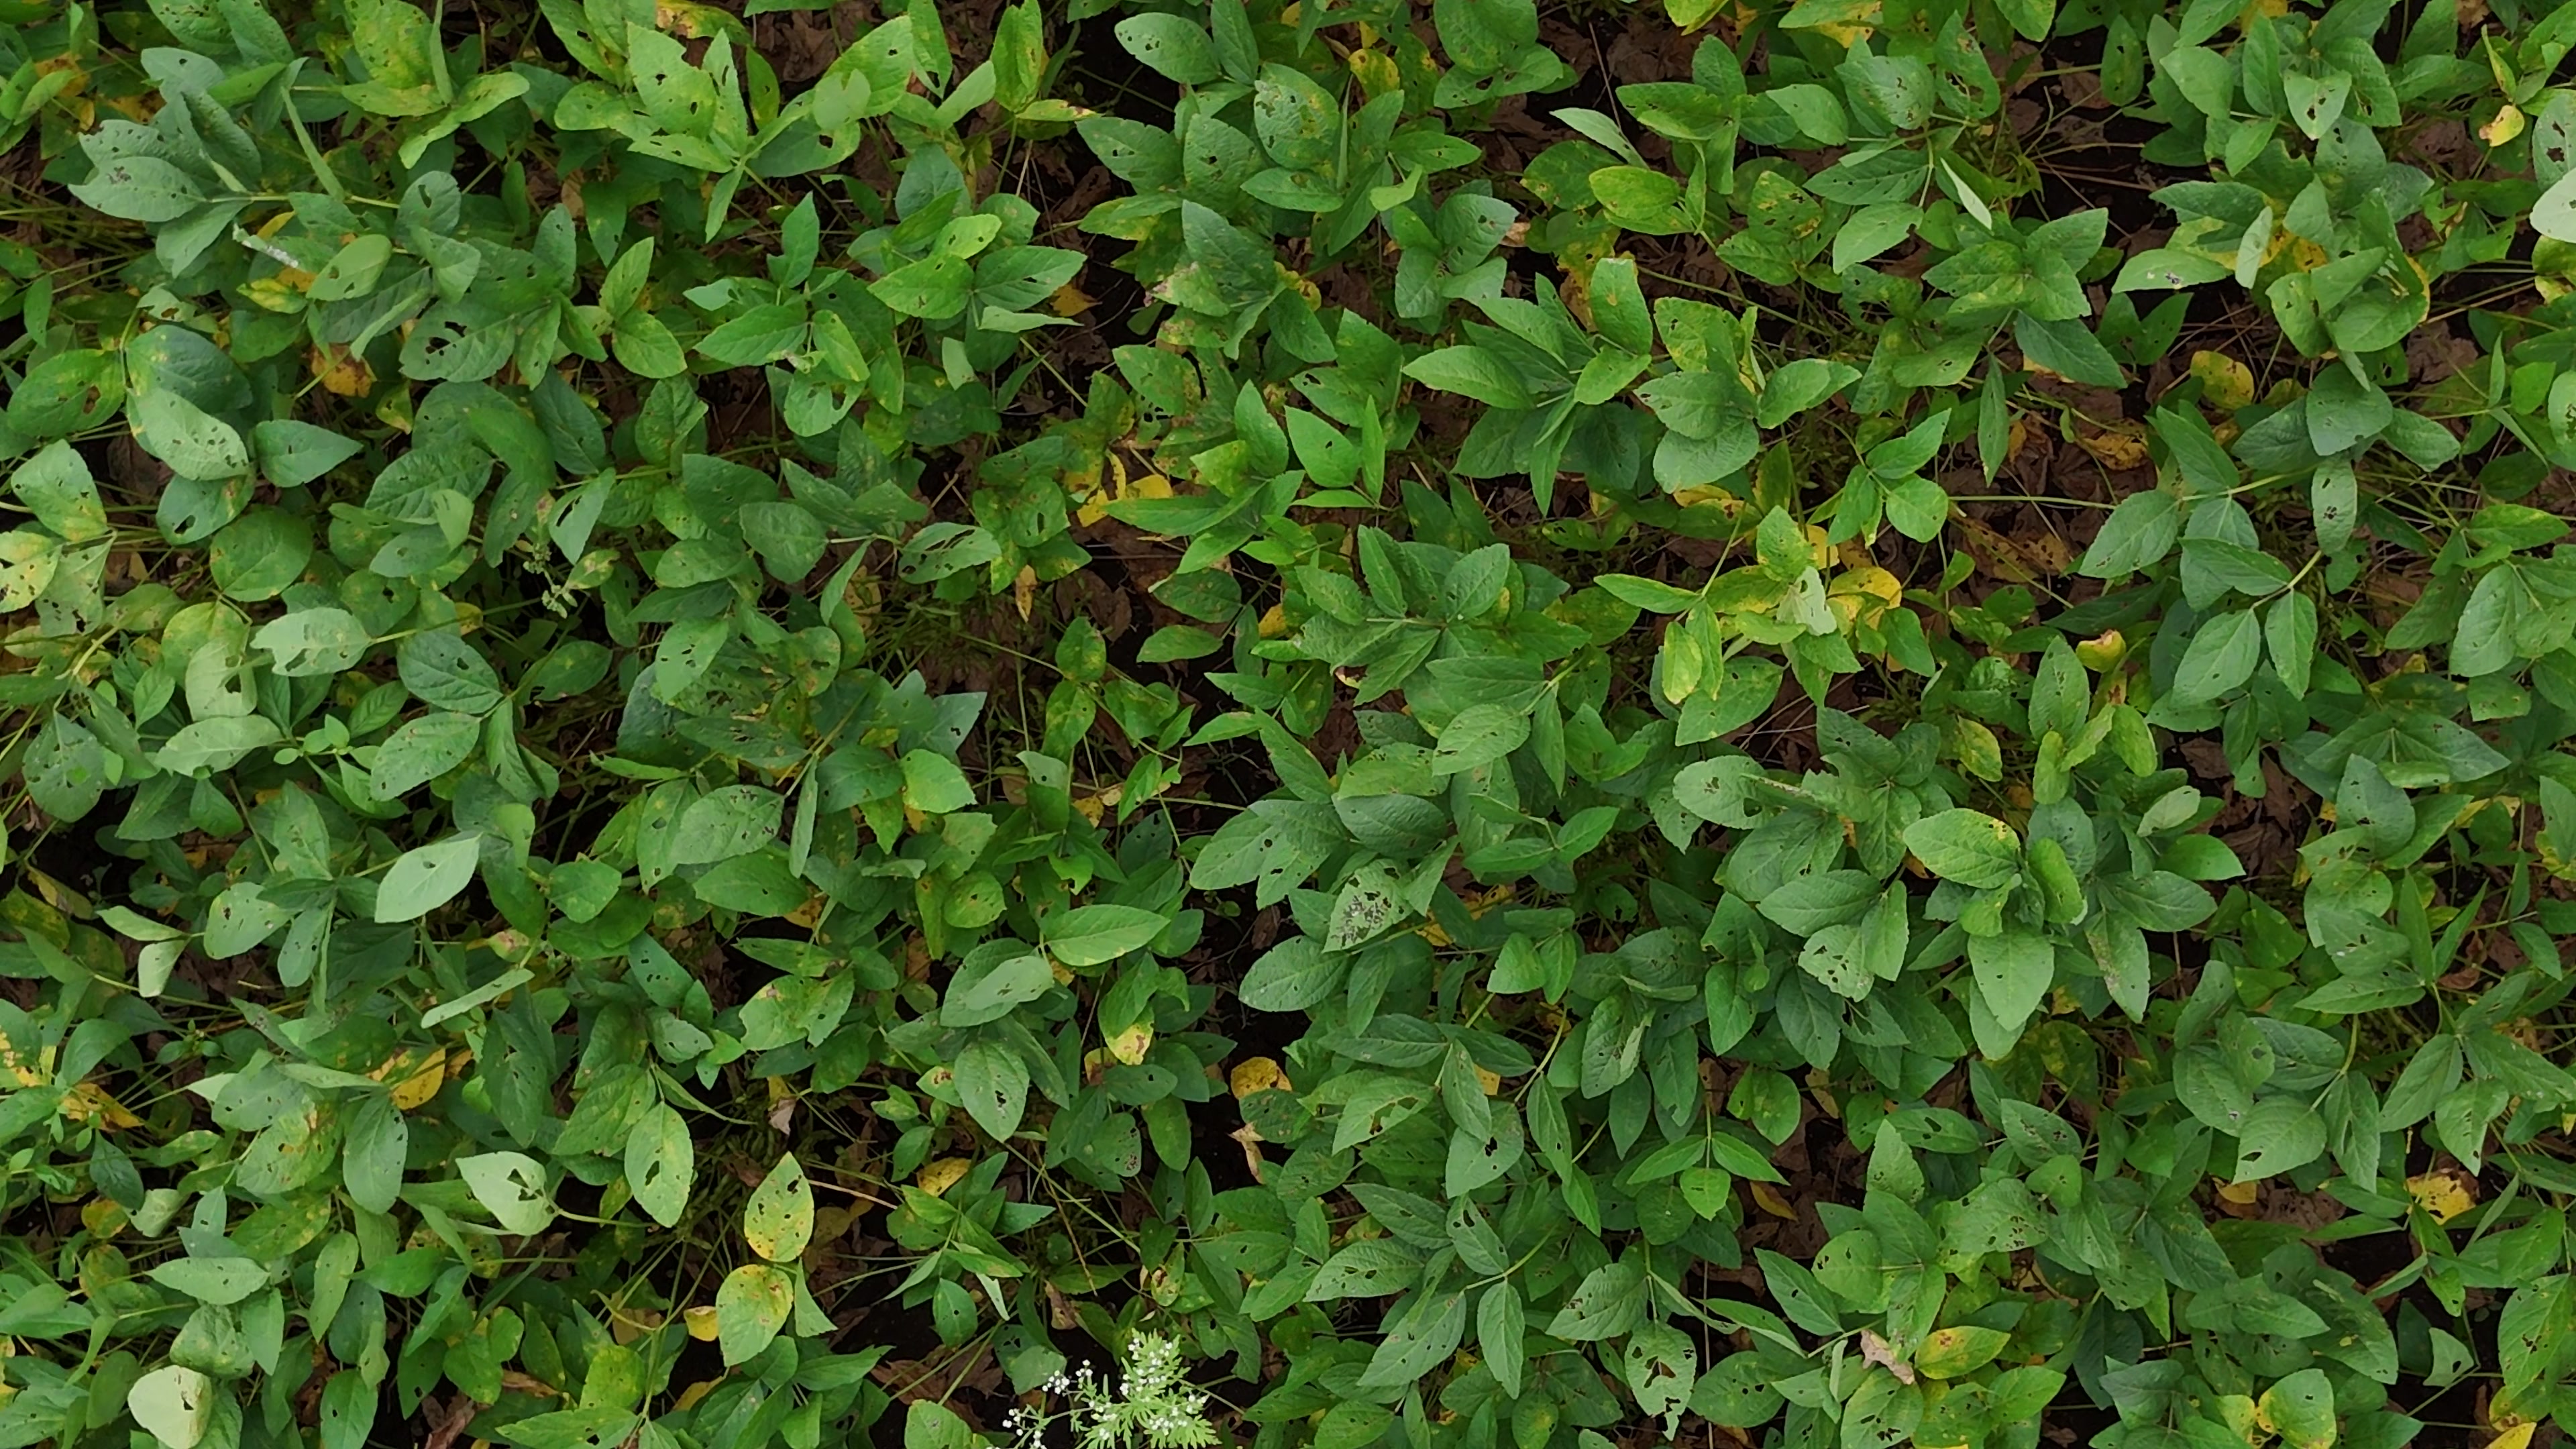
Label: Rust